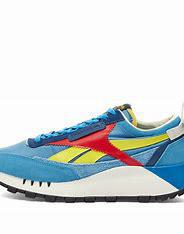
Brand: Reebok
Model: Cl Legacy